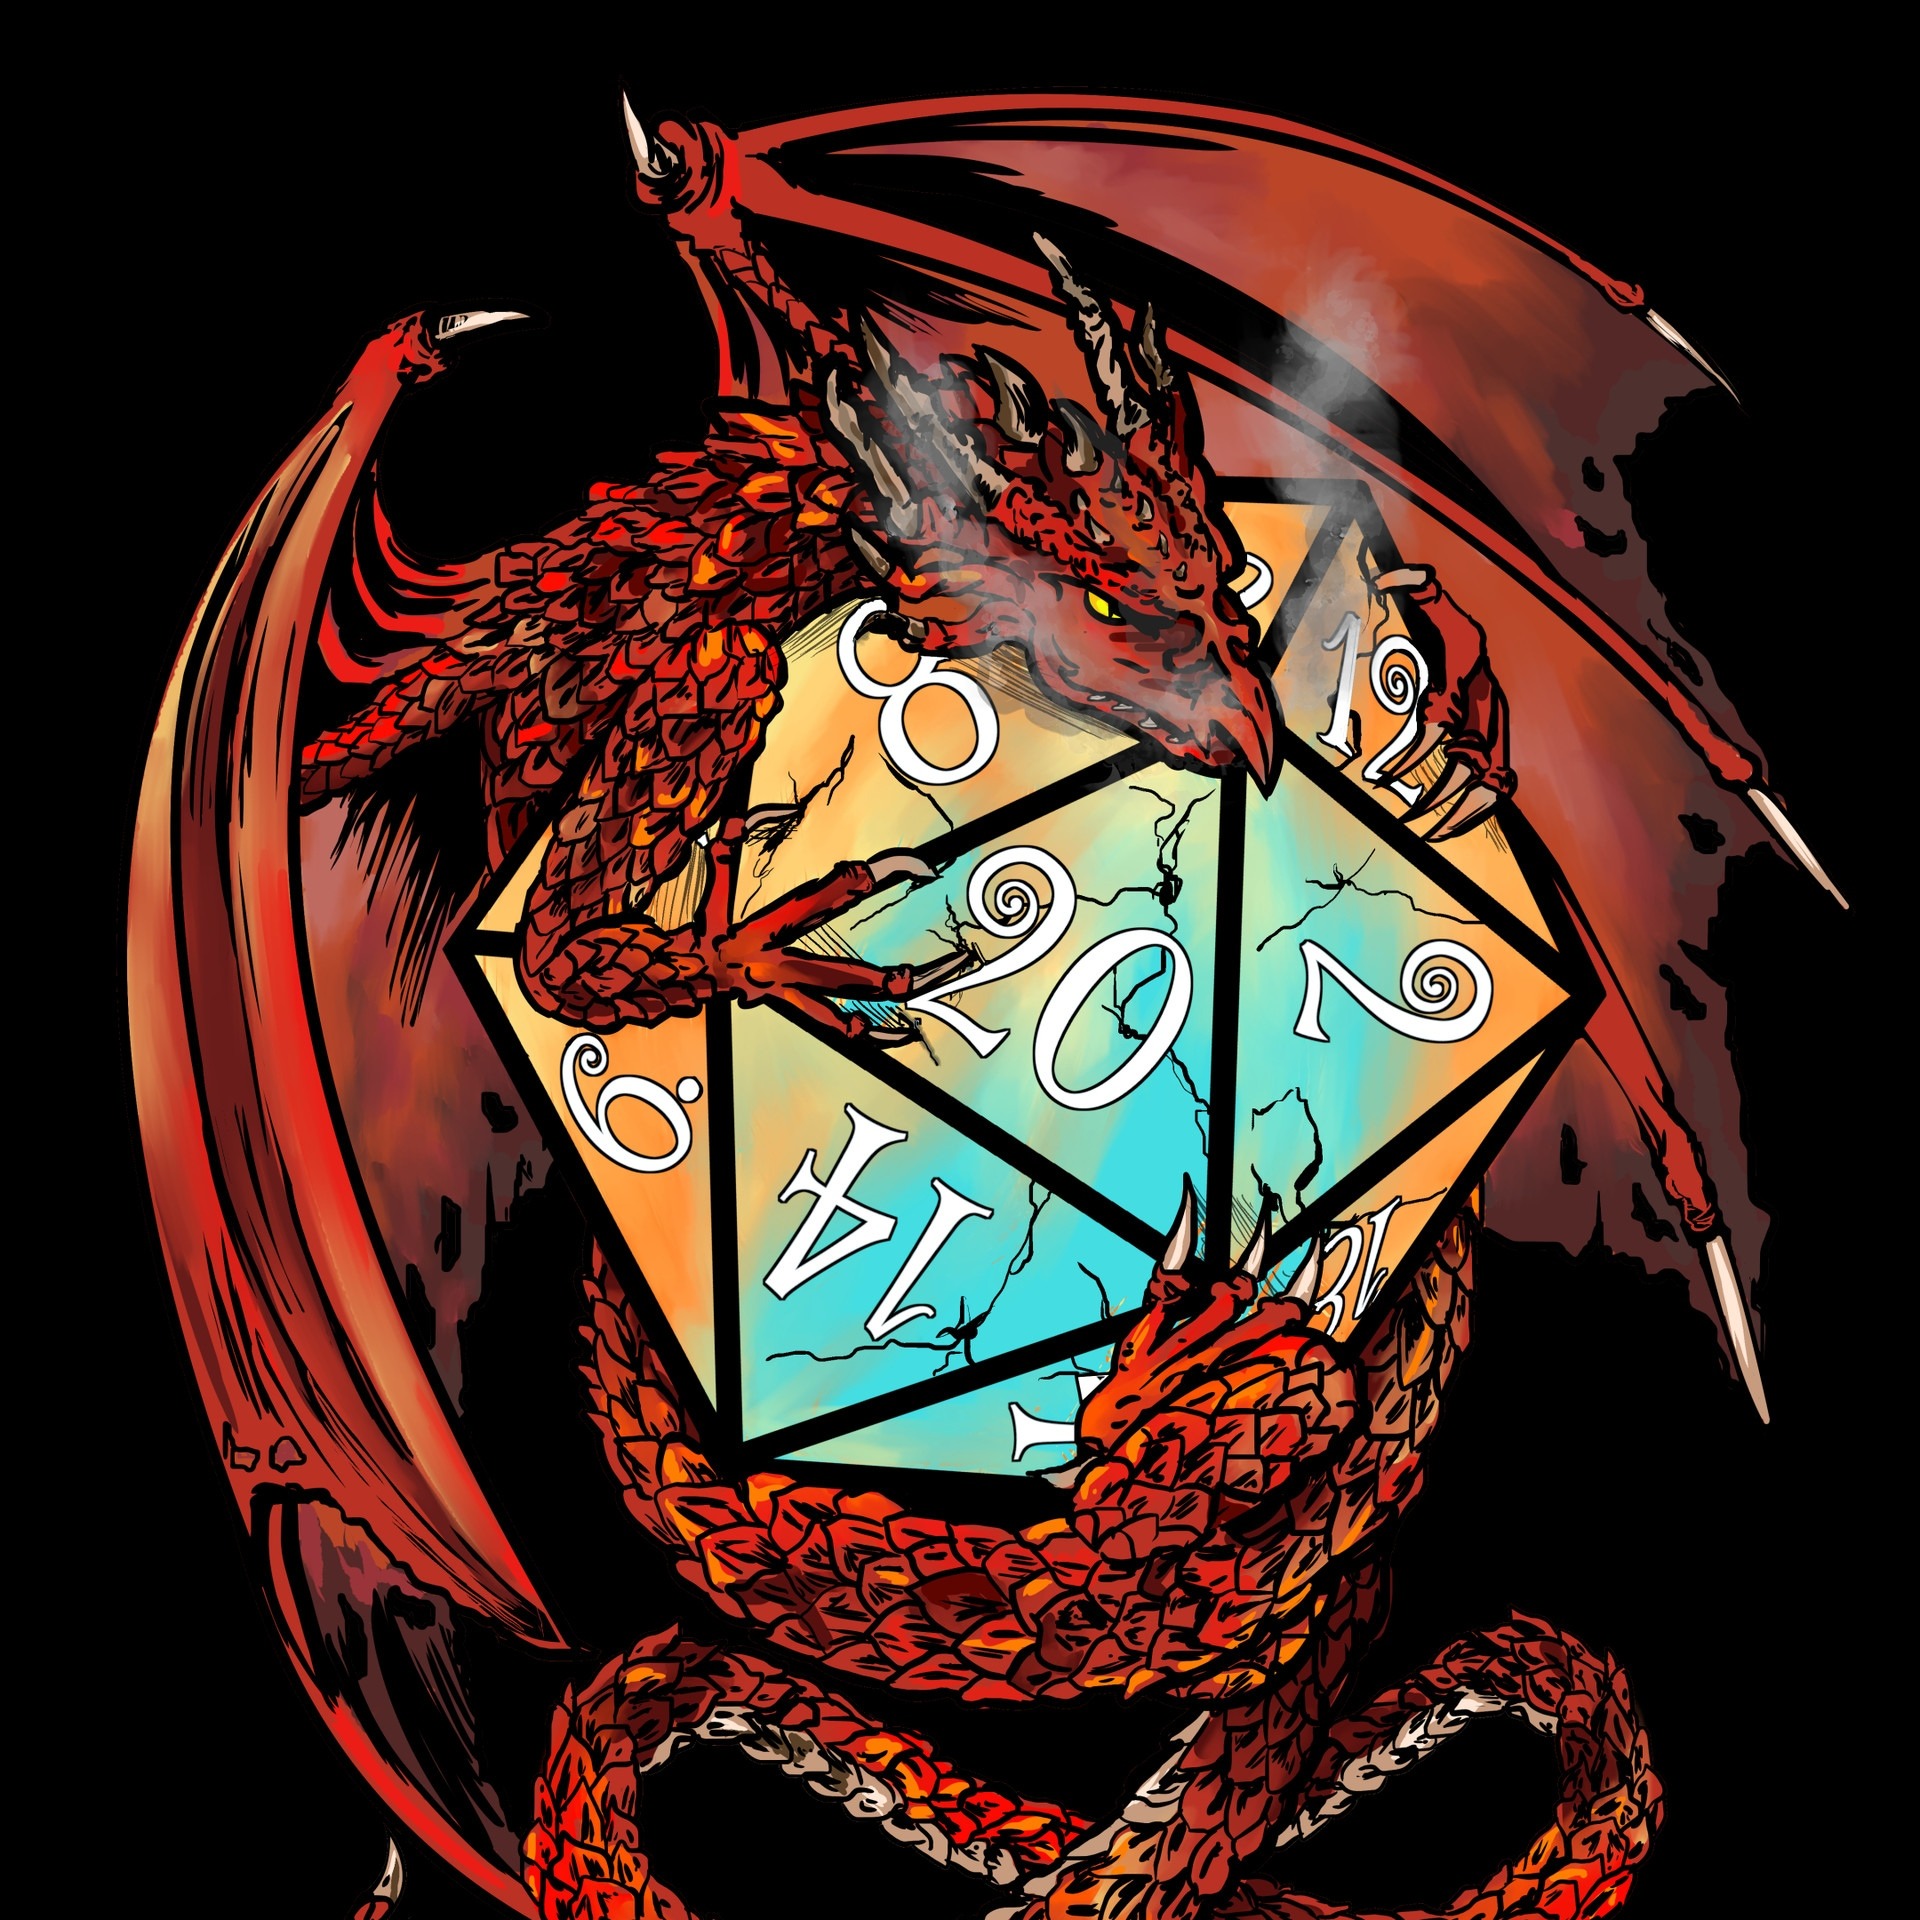
미적 점수 (1~10점): 2